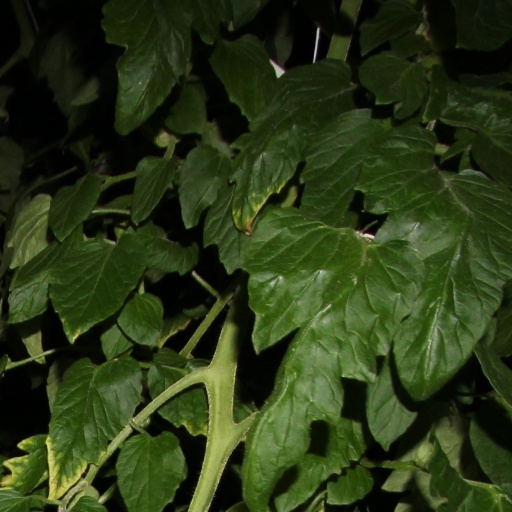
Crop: tomato